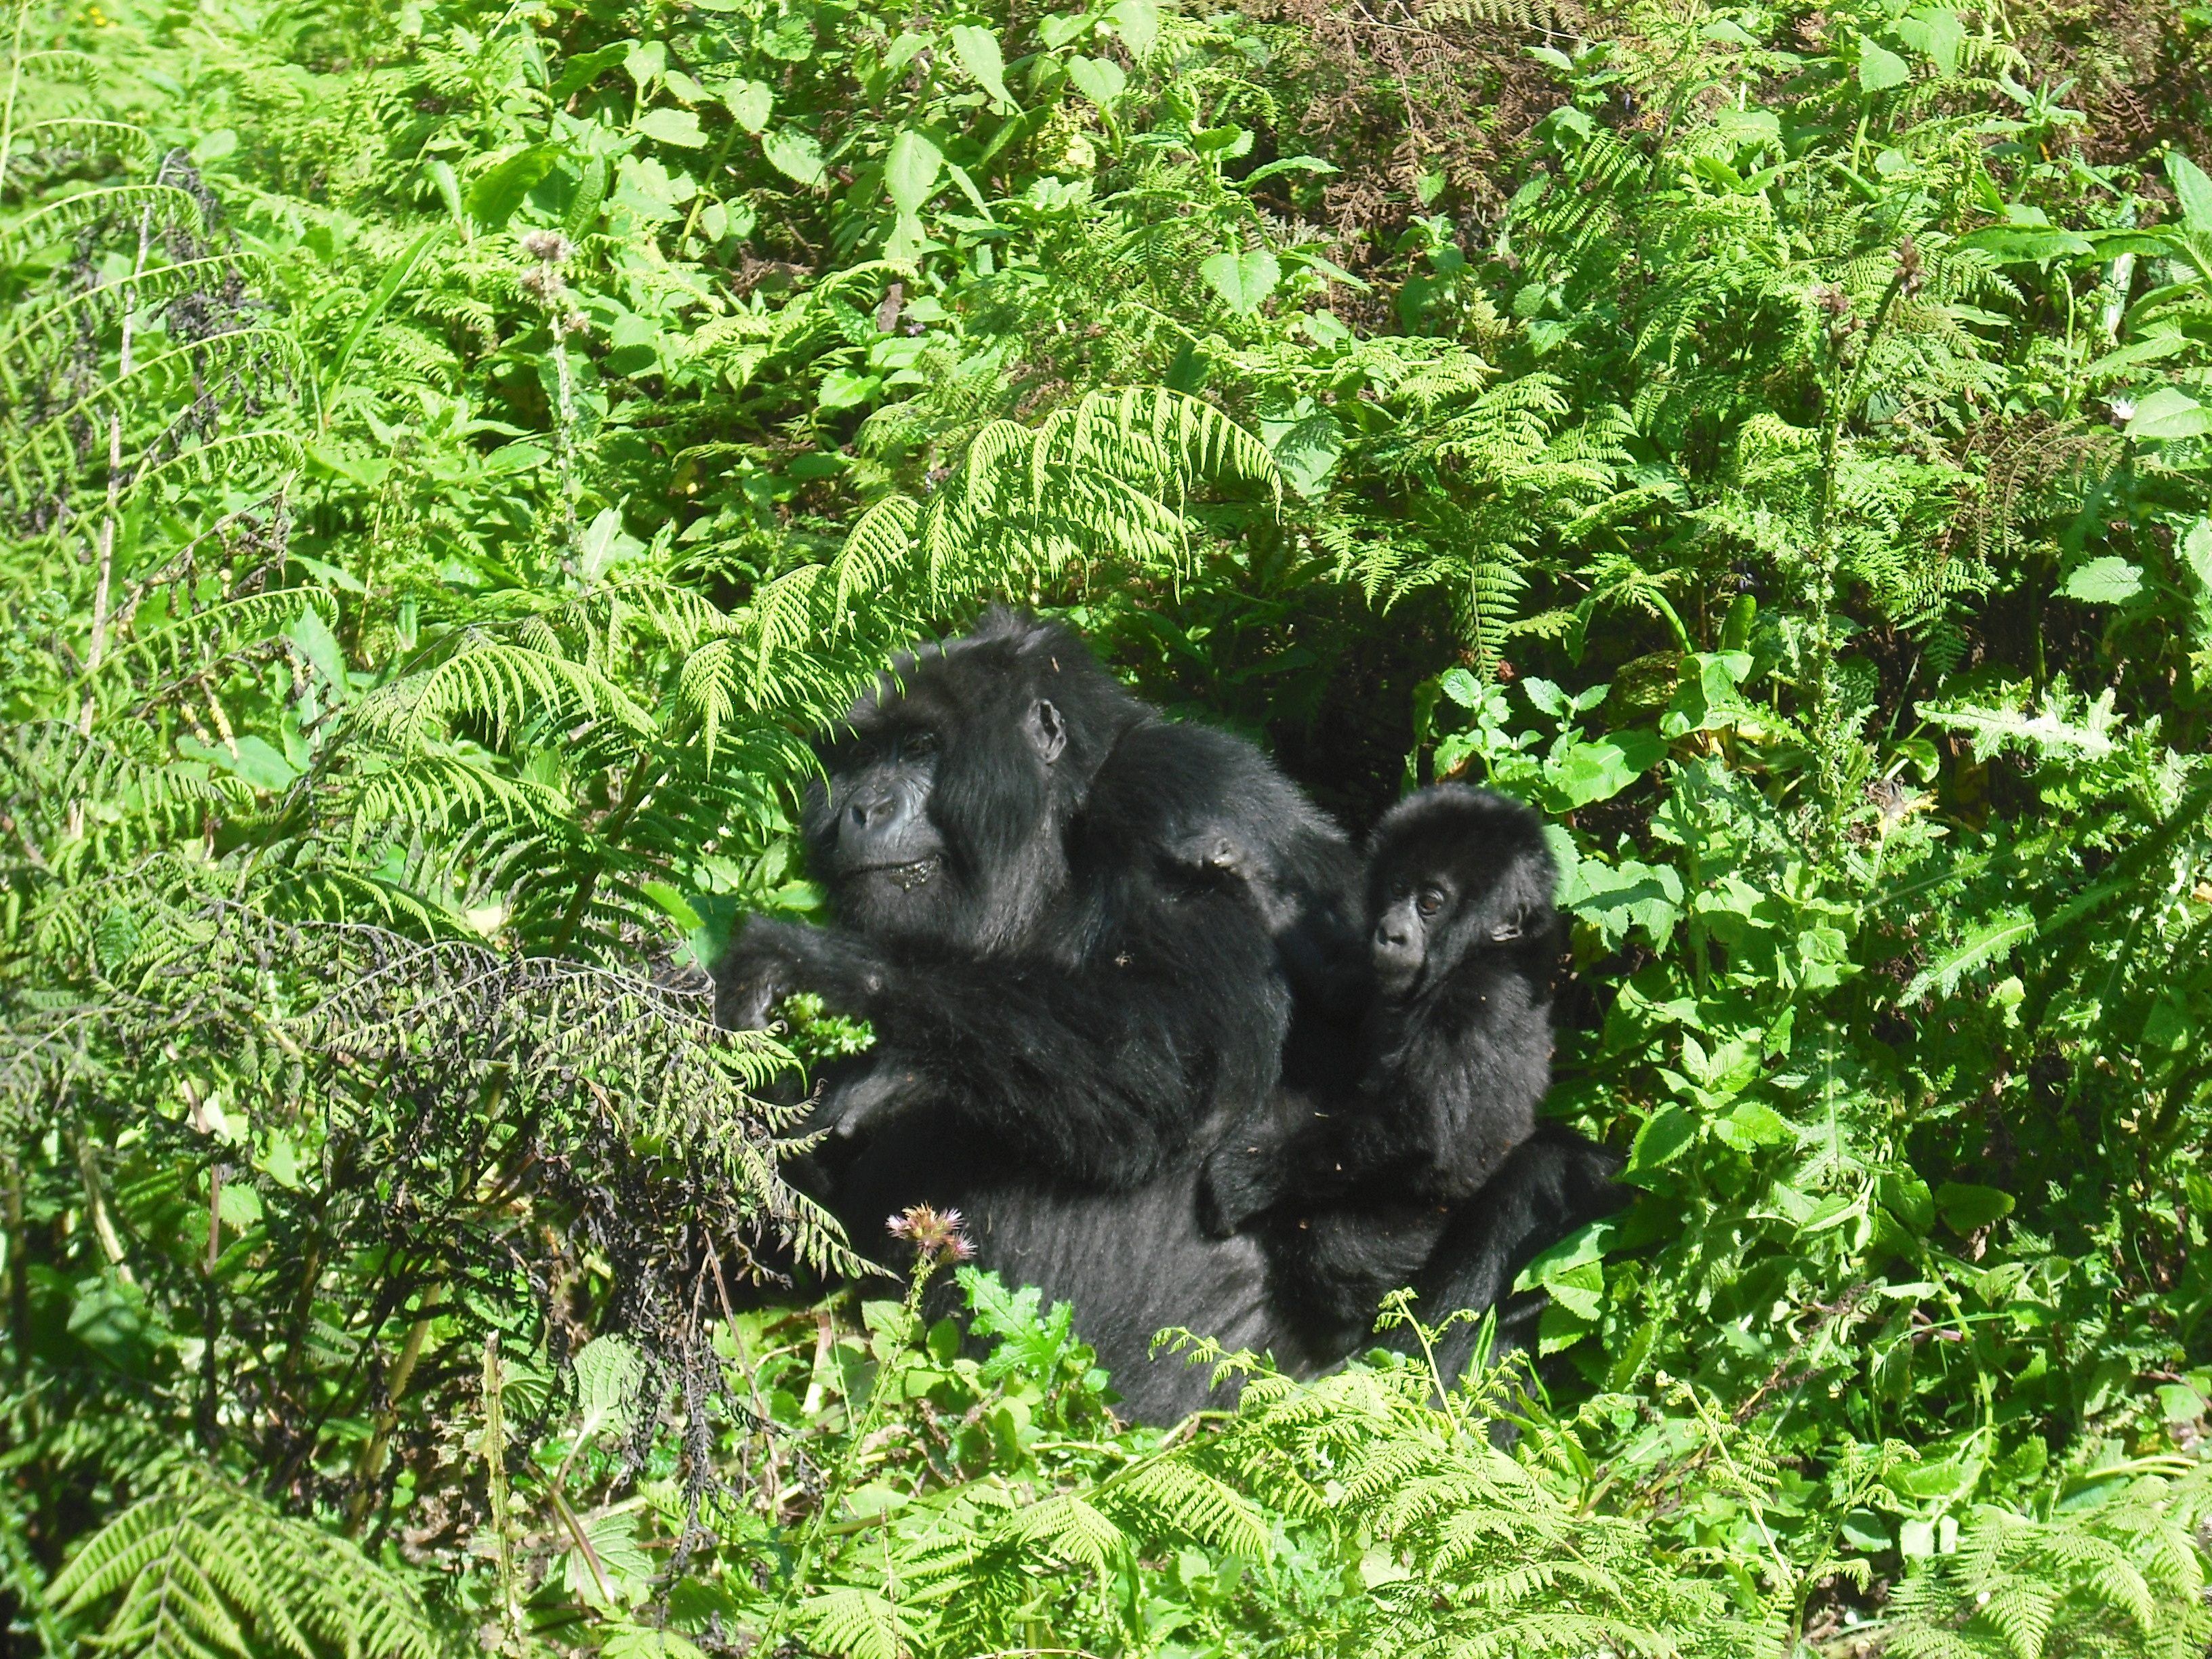
animal, wildlife, wild, jungle, africa, mammal, monkey, fauna, primate, gorilla, family, vertebrate, silver back, western gorilla, great ape, dog breed group